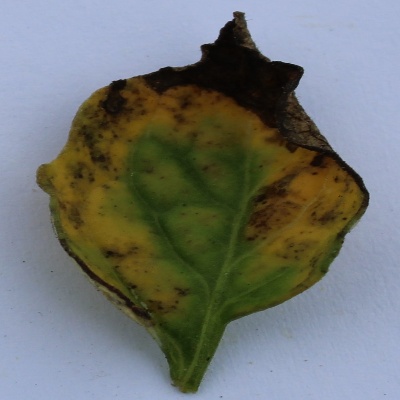
Crop: Tomato
Condition: verticulium wilt